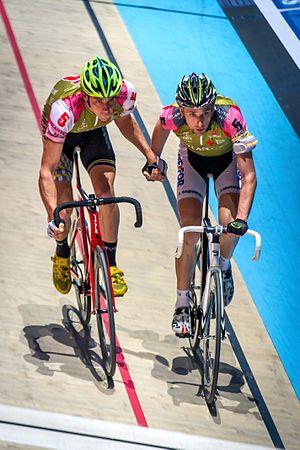
Jesper Mørkøv, né le 11 mars 1988 à Kokkedal, est un coureur cycliste danois. Il prend part à des compétitions sur route et sur piste. Son frère cadet Michael est également coureur cycliste.
Andreas Graf est un coureur cycliste autrichien, membre de l'équipe Hrinkow Advarics Cycleang et évoluant à la fois sur route et sur piste.